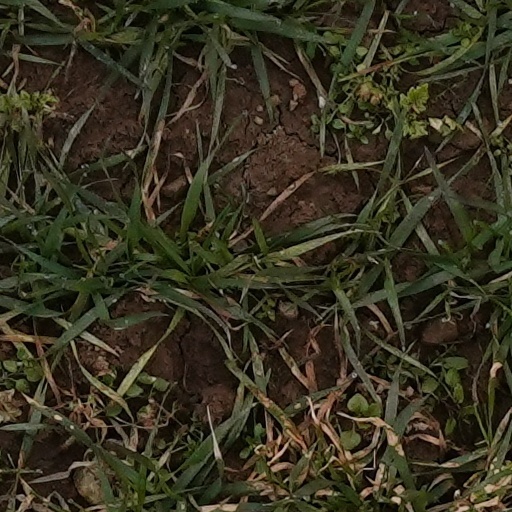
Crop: wheat